Church of St Peter ad Vincula, Combe Martin

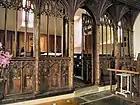
The Rood Screen is 15th-century and retains its painted figures

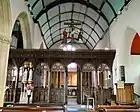
Looking east towards the Rood Screen

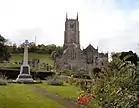
The War Memorial attached to the churchyard

There are twin arches between the chancel and the chancel chapel with on the west side two canopied niches holding two statues supported on slender shafts with the original painted scrolling foliage carved below and to the backs of niches. The niches are part of a 15th-century rood screen of 9½ bays carved in the Perpendicular style. The Rood figures of Jesus, Mary and John the Apostle were carved in 1962 by Colin Shewring, basing his work on a picture in a medieval Book of Hours. The chancel bays have three panels and the chancel chapel bays have four panels, with all the panels except for three still with their original Tudor painted figures of The Apostles and Christ. These were painted by three different artists, presumably as more money from the silver mines became available. These paintings are the only preserved examples in North Devon. Female saints are depicted on what would have been the women's side of the church. In 1912 the screen was restored at a cost of about £330. In 2009 the church received £45,000 from the Lottery Heritage Fund towards its £64,000 total to conserve the medieval screen and its paintings.